SS Ohio (1875)

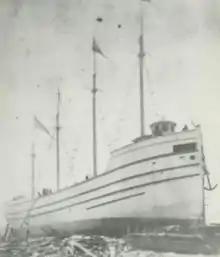
Construction of "Ohio"

"Ohio" (Official number 19438) was an early wooden bulk carrier. She was built in 1875 by Ohio resident John F. Squires of Huron, Ohio. She was launched in April of 1875. Her hull was long, her beam was wide and her cargo hold was deep. She had a gross tonnage of 1101.81 tons and a net tonnage of 850.82 tons. She was powered by a low pressure condensing engine which was fueled by a single coal-burning Scotch marine boiler. She was used to haul bulk cargoes across the lakes such as iron ore, coal and grain.